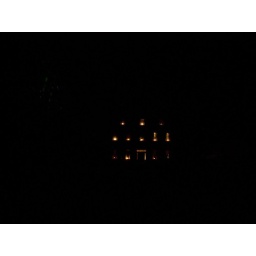
Hedding, NJ (Mansfield Township). This is a big house with candles in the windows.